Jubilee coinage

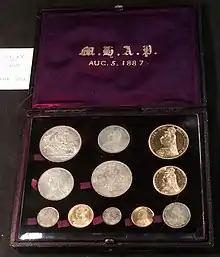
Proof set of the 1887 Jubilee coinage

By September, "The Graphic" was reporting that the new coins were scarce in circulation, and there was talk that many of them had been sent to the colonies. The withdrawn sixpence carried a premium, as did the five-pound piece, and some crowns had been gilded to pass for the five-pound coin. The "Sheffield Independent"s London correspondent reported on 17 September that the withdrawn sixpences were passing for half a crown each, and that in addition to the quantities of coin sent to the colonies, large amounts had been absorbed by jewellers, who placed them in ornaments, and by visitors to London seeking souvenirs of the Jubilee, especially Americans.